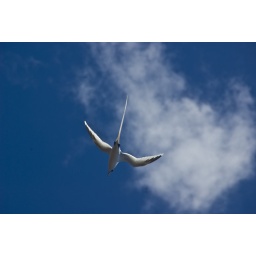
some type of bird off the coast of kauai by glass beach.